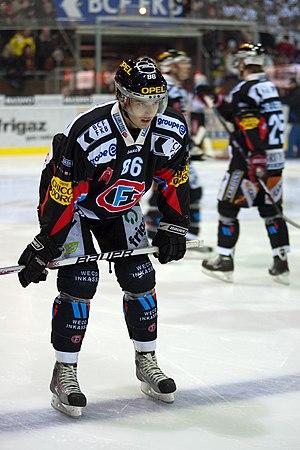
Julien Sprunger, Fribourg-Gottéron vs Langnau Tigers, 15 janvier 2010.
Julien Sprunger, né le 4 janvier 1986 à Grolley en Suisse, est un joueur professionnel de hockey sur glace.